Léa (film)

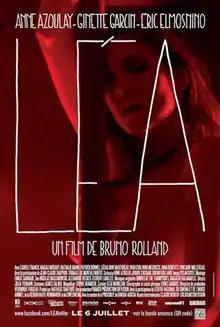
Theatrical release poster

Léa is a 2011 French erotic drama film directed by . It was entered into the 2011 Chicago International Film Festival and the 2011 Cinemania Film Festival.